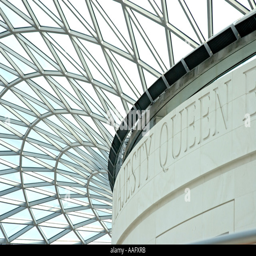
new glass roof above atrium